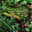
Label: frog